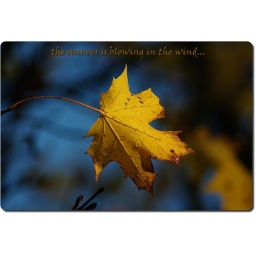
yellow maple leaf against blue sky